Kawaguchiko Station

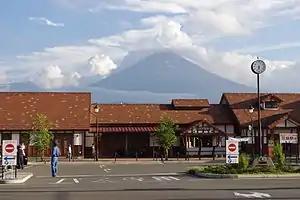
Kawaguchiko Station with Mount Fuji behind, July 2010

is a railway station on the Fujikyuko Line in Fujikawaguchiko, Yamanashi, Japan, operated by Fuji Kyuko (Fujikyu). It is located at an altitude of .